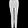
Label: Trouser